The Wood Beyond the World

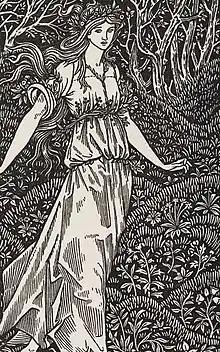
frontispiece to the Kelmscott edition

The Wood Beyond the World is a fantasy novel by William Morris, perhaps the first modern fantasy writer to unite an imaginary world with the element of the supernatural, and thus the precursor of much of present-day fantasy literature. It was first published in hardcover by Morris's Kelmscott Press, in 1894. The book's importance in the history of fantasy literature was recognized by its republication by Ballantine Books as the third volume of the Ballantine Adult Fantasy series in July, 1969. The Ballantine edition includes an introduction by Lin Carter.